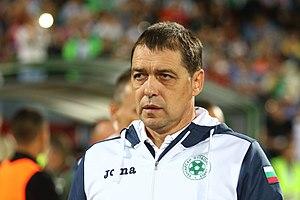
Petar Houbtchev est un footballeur bulgare né le 26 février 1964 à Glozhene.